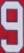
Number: 9